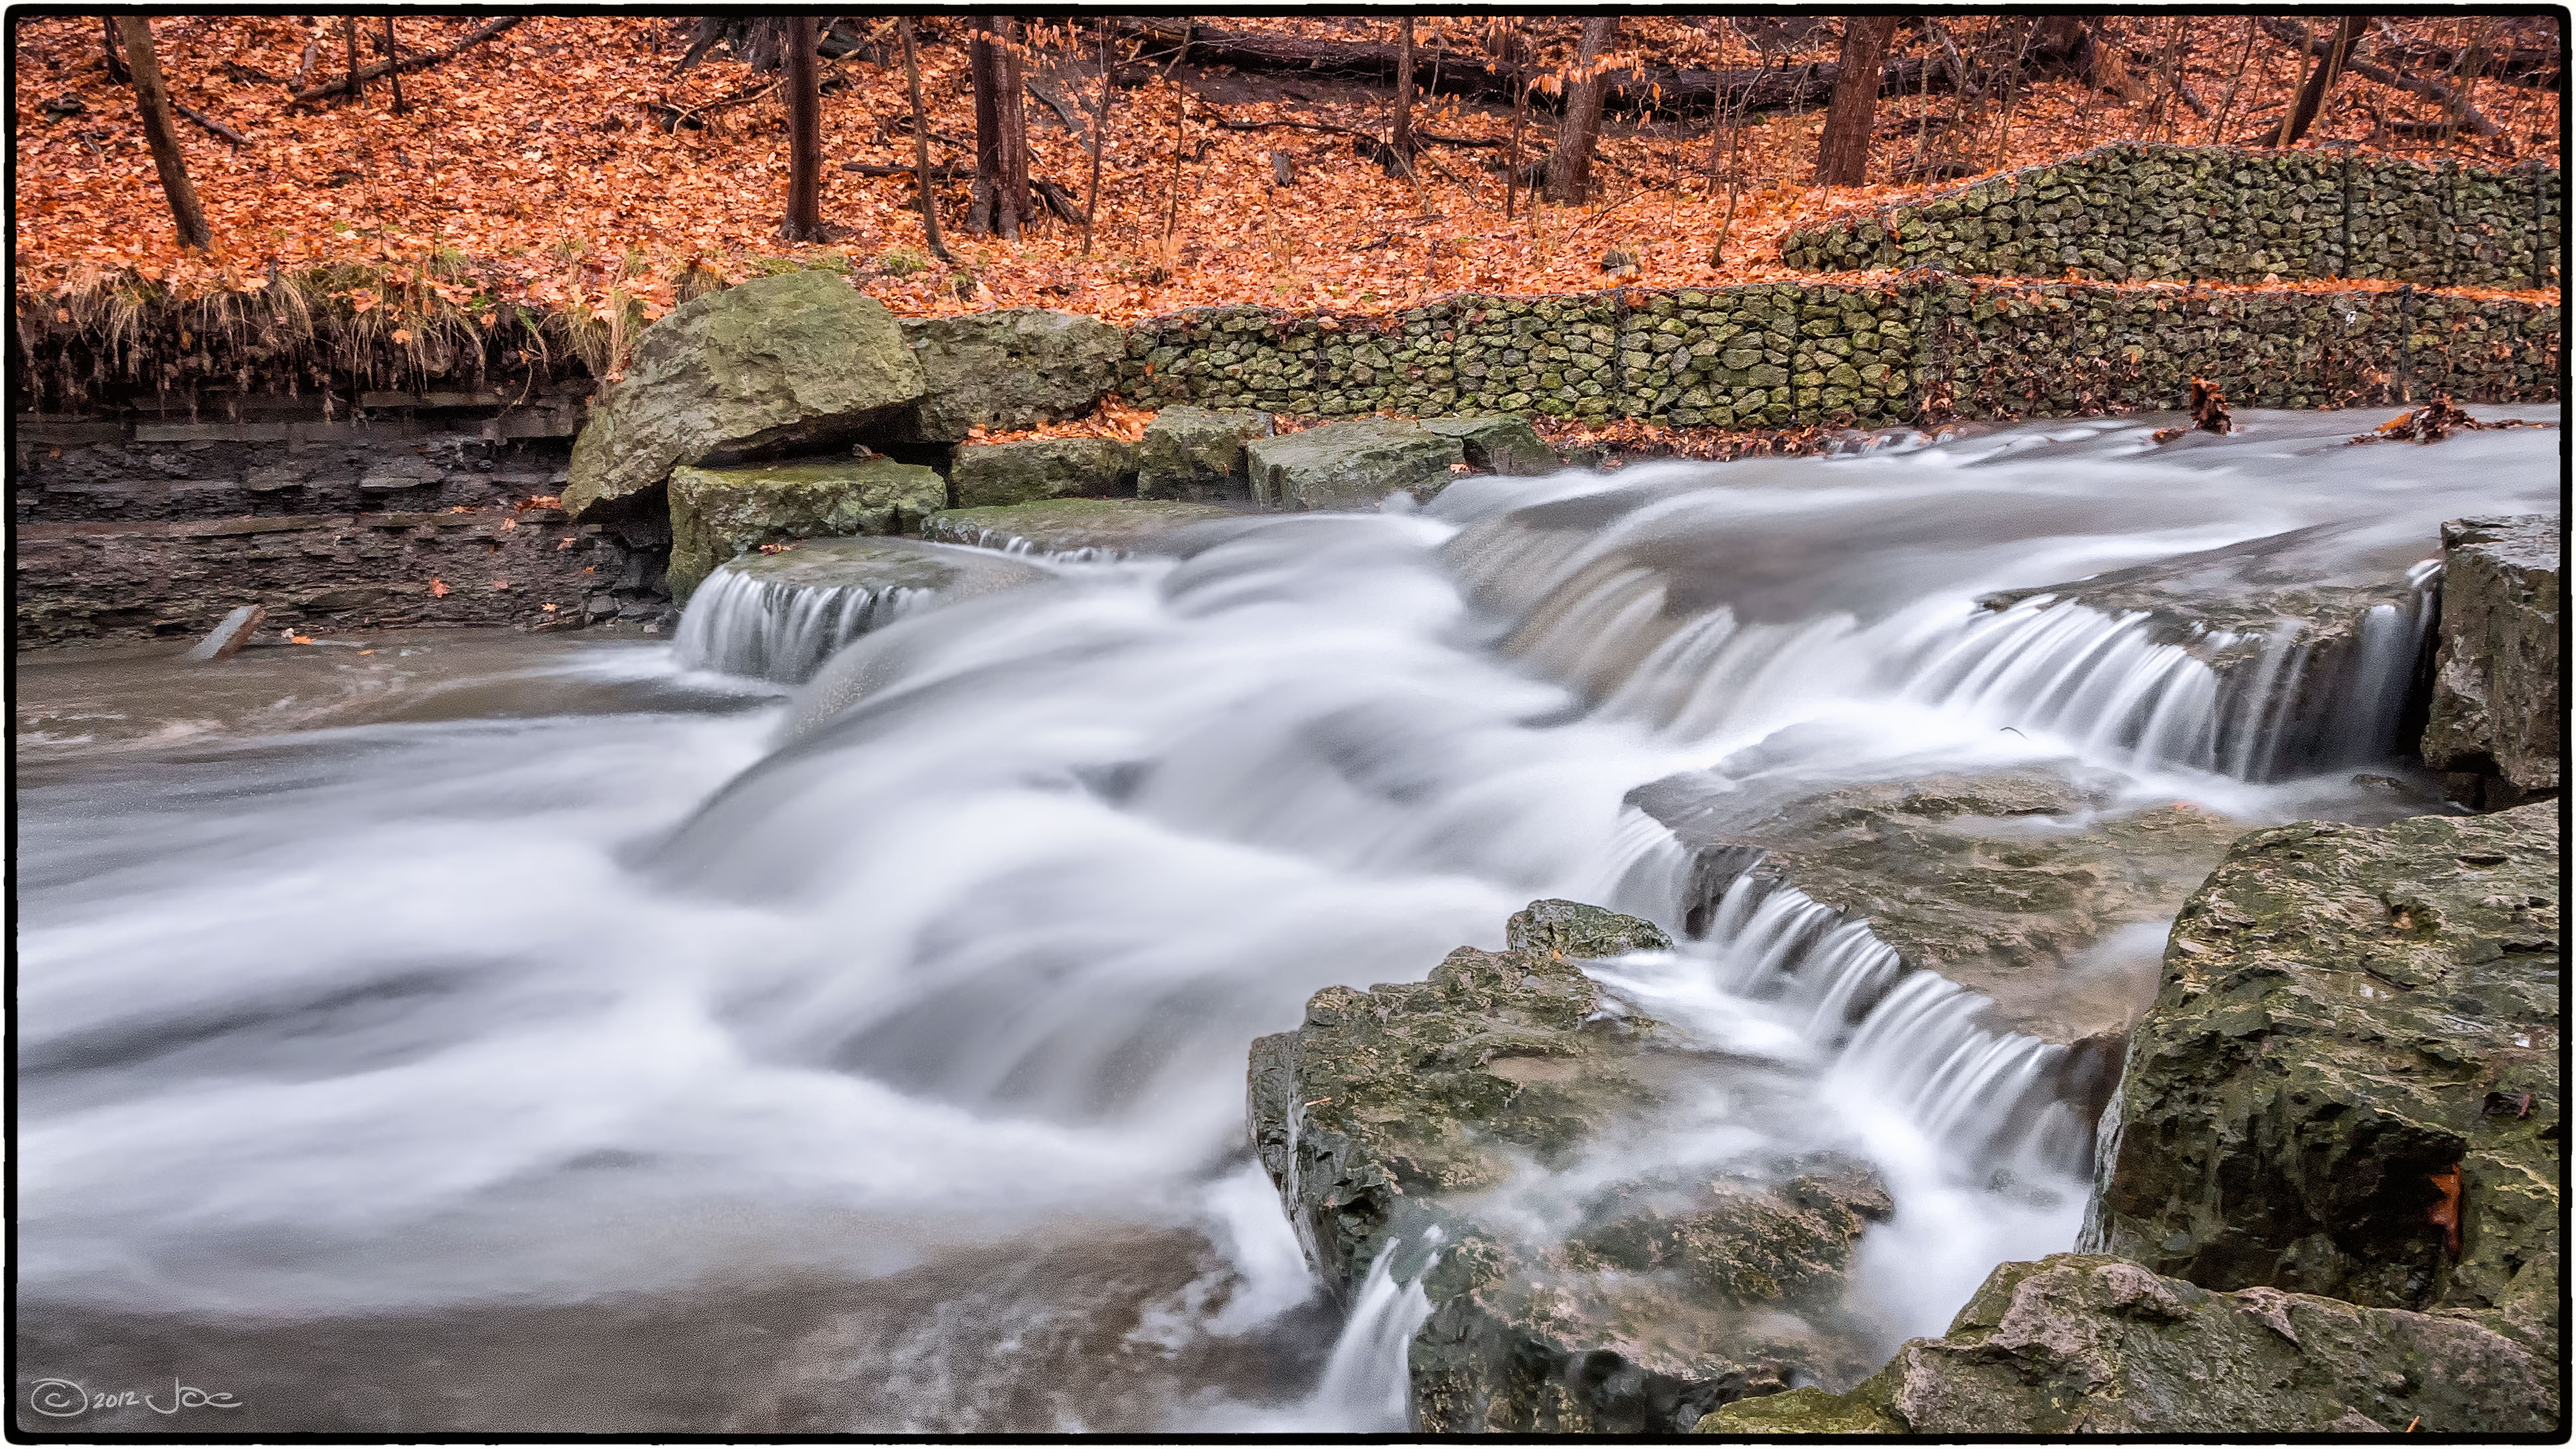
landscape, water, nature, rock, waterfall, creek, leaf, river, stream, autumn, rapid, season, body of water, wasserfall, mississauga, ontario, lumix, panasonic, dmc, lx7, panasoniclumixdmclx7, sawmill, water feature, watercourse